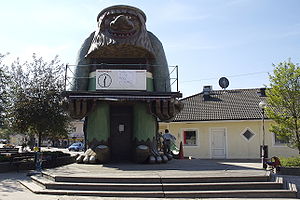
Årjäng
Årjäng
Årjäng er et byområde i Årjängs kommun i Värmlands län i Sverige. I 2010 var indbyggertallet 3.228.